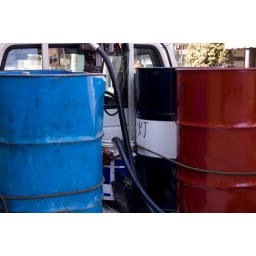
Some very colorful oil barrels in the back of a truck near Yokohama station.